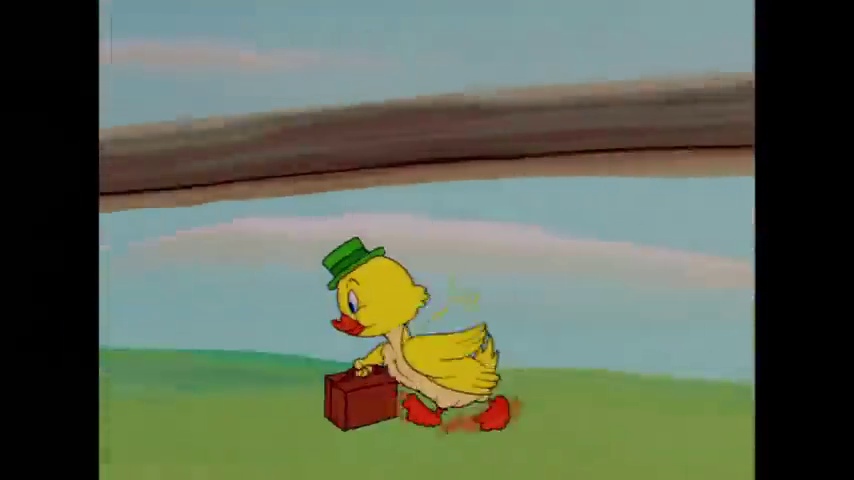
Portrait style: Cartoon Portrait